Greeks in Malta

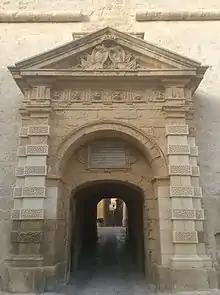
The Greeks Gate of Mdina

Greeks in Malta ("Ellines") have a long presence in Malta, which may lead back to ancient history. The archipelago was intensely Hellenized beginning in the 3rd century BC, a process which intertwined with the Christianization of Malta after the 1st century AD. The Byzantine presence was overturned by the Arab conquest of 870, and the surviving Greek community was Islamified. Maltese Christianity of the Byzantine Rite was only preserved in some parts of the country, being especially important in Gozo. These groups formed the basis for a local branch of the Eastern Orthodox Church, revived following Norman conquest in the 1120s. Although marginalized by Catholicism, which became the dominant faith, a Greek-speaking Eastern Orthodox community survived into the 15th century.